History of Hungary

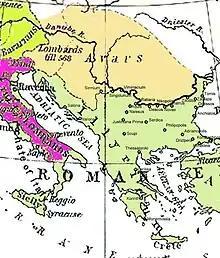
Avar Khaganate in the first half of the 7th century

The Pannonian provinces suffered from the Migration Period from 379 onwards, the settlement of the Goth-Alan-Hun ally caused repeated serious crises and devastations, the contemporaries described it as a state of siege, Pannonia became an invasion corridor both in the north and in the south. The flight and emigration of the Romans began after two hard decades in 401, this also caused a recession in secular and ecclesiastical life. The Hun control gradually expanded over Pannonia from 410, finally the Roman Empire ratified the cession of Pannonia by treaty in 433. The flight and emigration of the Romans from Pannonia continued without interruption until the invasion of the Avars. The largest Roman emigration was the earliest and the 5th and 6th centuries were a phase of gradual emigration.